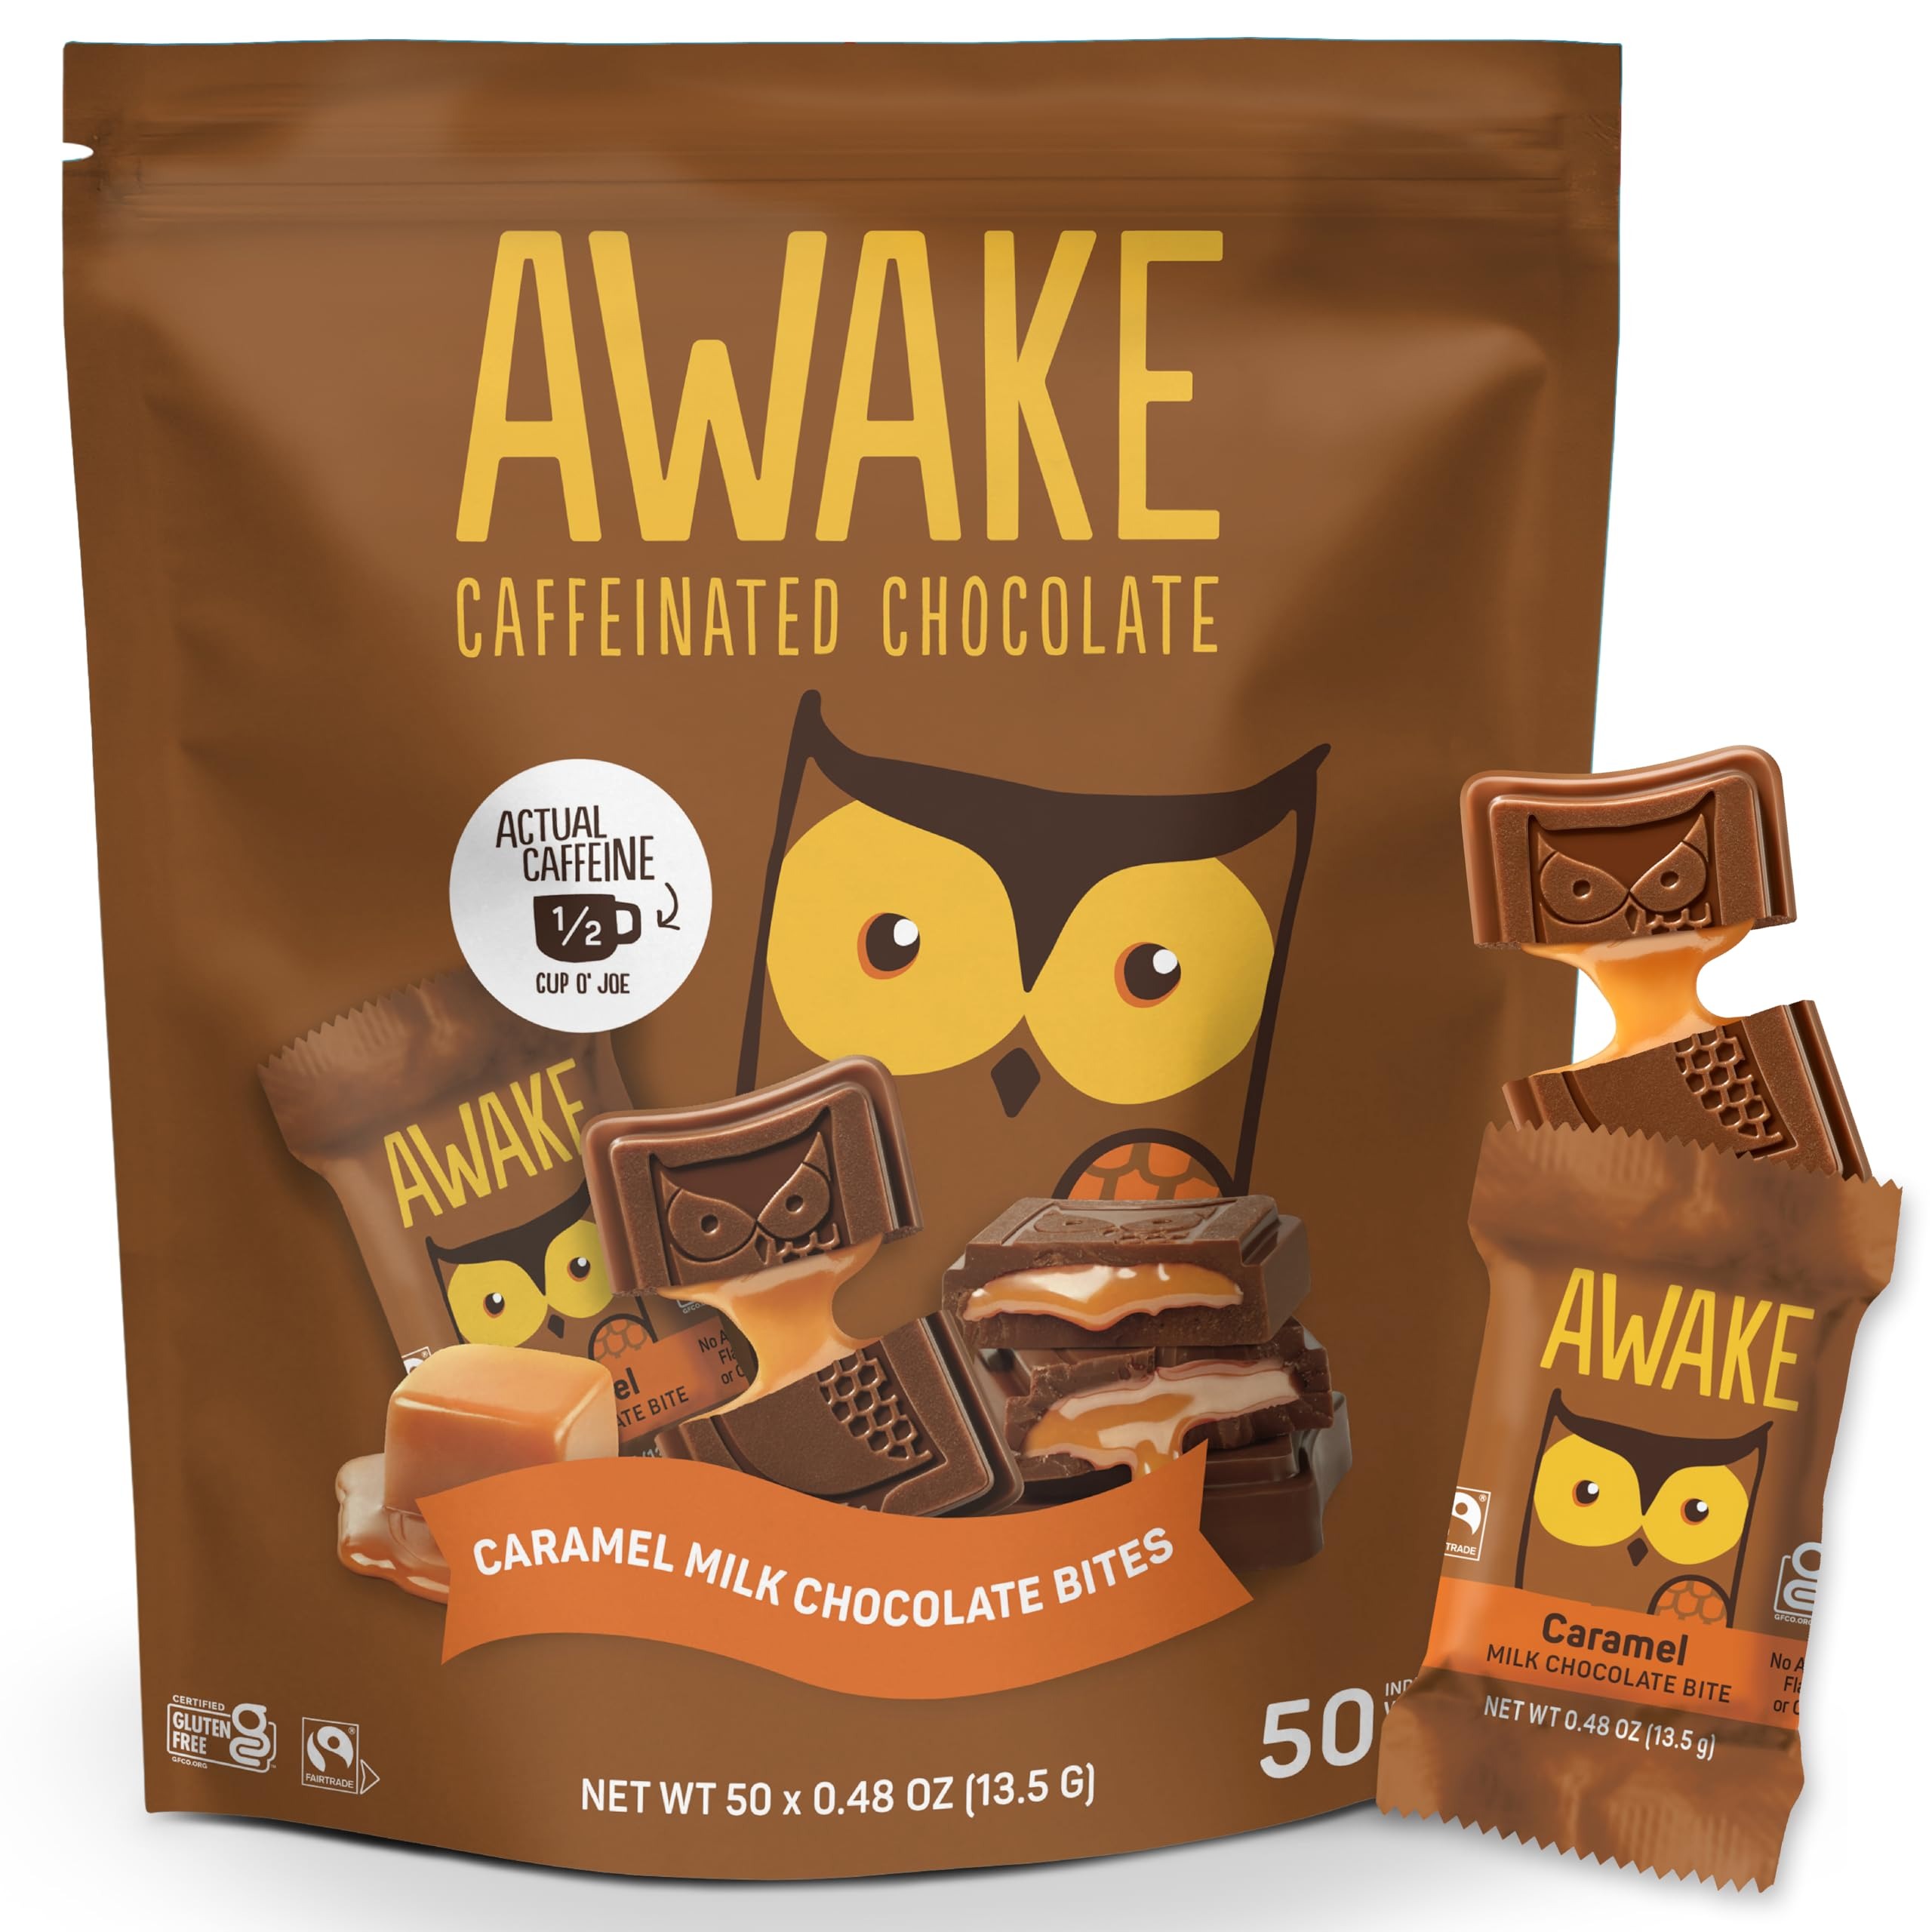
Item Name: AWAKE - Caffeinated Chocolate Bites - Caramel Milk Chocolate, 50 Bites - 50mg Caffeine - Individually Wrapped Energy Bites - Coffee Alternative - Fairtrade, Gluten Free, Non GMO - 0.48oz
Bullet Point 1: Caramel Milk Chocolate Bites - Put a pep in your step with a mix of our beloved Caramel Milk Chocolate Bites! Creamy milk chocolate with a buttery caramel filling. Includes 50 individually wrapped bites made with premium fairtrade chocolate.
Bullet Point 2: Natural Energy Boost - With 50mg of caffeine and only 60 calories, our bites help you tackle your day or beat the afternoon slump. Just one delicious bite equals half a cup of coffee with no artificial colors or flavors (or the mess or taste of coffee!).
Bullet Point 3: On-The-Go Convenience - Give 3pm the feather! Get through a long commute, achieve inbox zero (Huzzah!), and win a Nobel Prize in spreadsheeting. Whether heading to work, studying, or traveling, these convenient packs fit perfectly anywhere you need them.
Bullet Point 4: Insulated Packaging - We prioritize the condition of your chocolate, particularly during warmer seasons. Our well-insulated biodegradable coolers, used from May to September, guarantee the arrival of your chocolates in a cool and intact state.
Bullet Point 5: Why AWAKE? - We make premium chocolate with the added benefit of caffeine in a variety of flavors (including No Sugar Added), using only simple, delicious ingredients. Bite-sized and individually wrapped bites and bars for on-the-go convenience.
Value: 50.0
Unit: Count

Price: 44.825